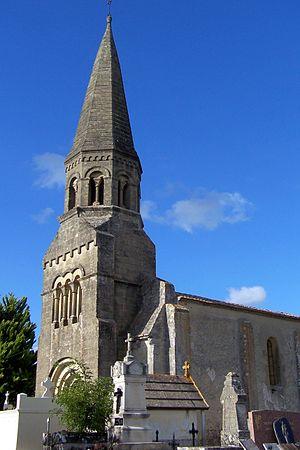
Église Saint-Cibard de Coutures (Gironde, France)
L'église Saint-Cibard est une église catholique située sur la commune de Coutures, dans le département de la Gironde, en France.
Cet article recense les monuments historiques de l'arrondissement de Langon, dans le département de la Gironde, en France.
Coutures, aussi nommée Coutures-sur-Drot de façon non officielle, est une commune du Sud-Ouest de la France, située dans le département de la Gironde, dans l'Entre-deux-Mers, en région Nouvelle-Aquitaine.